Eyjafjallajökull

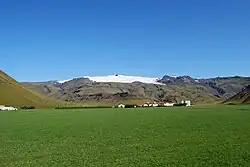
A photo of Eyjafjallajökull taken from Route 1 in August 2009

On 26 February 2010, unusual seismic activity along with rapid expansion of the Earth's crust was registered by the Icelandic Meteorological Office. This gave geophysicists evidence that magma was pouring from underneath the crust into the magma chamber of the Eyjafjallajökull volcano and that pressure stemming from the process caused the huge crustal displacement at Þorvaldseyri farm. In March 2010, almost three thousand small earthquakes were detected near the volcano, all having a depth of . The seismic activity continued to increase and from 3–5 March, over a thousand earthquakes were measured at the epicenter of the volcano.